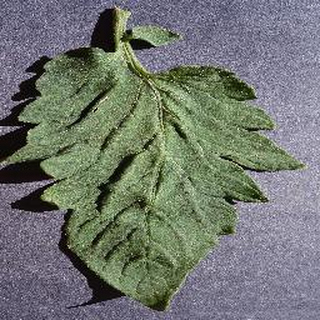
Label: healthy_tomato